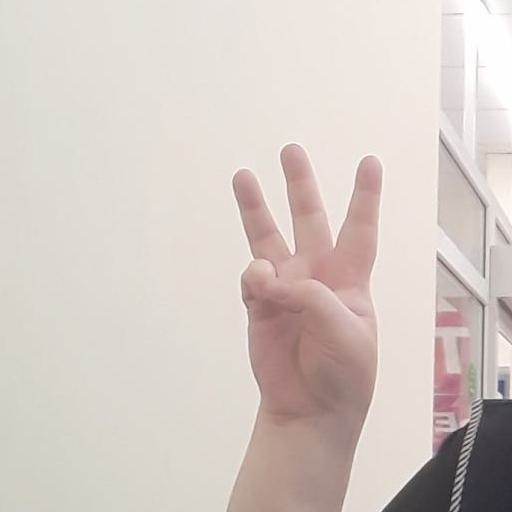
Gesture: three